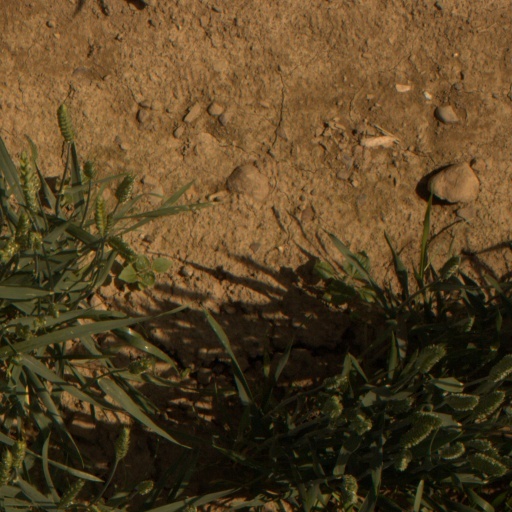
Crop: wheat